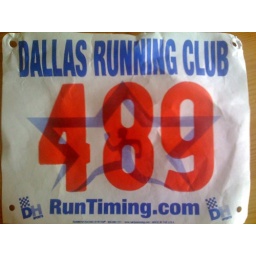
5 miles at white rock lake, followed by another lap just for fun [sic]